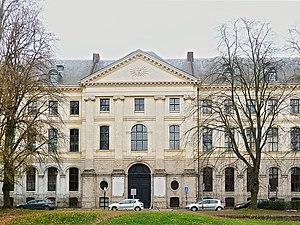
Façade de l'ancien hospice général avenue du Peuple Belge
L'avenue du Peuple-Belge est un espace public urbain de la commune de Lille dans le département français du Nord. Cette avenue du quartier du Vieux-Lille est réalisée de 1929 à 1965 sur l'ancien bassin de la Basse Deûle. Cet ancien canal fait l'objet de projets de remise en eau.
L’IAE Lille est une Ecole universitaire de management, composante de l'Université de Lille, spécialisé en gestion, management et marketing.
L’université de Lille est une université française publique située à Lille. Avec près de 75 000 étudiants, elle est l'une des plus grandes universités francophones. Étalée sur cinq principaux campus de la métropole lilloise, ses 23 composantes proposent des formations réparties en quatre grands domaines : Arts, lettres, langues, sciences humaines et sociales ; Droit, économie, gestion ; Santé ; Sciences et technologies.
L'Université Lille-I était l'une des trois universités publiques françaises qui formaient l'organisation universitaire de Lille entre 1970 et 2017; elle était alors chargée de l'enseignement supérieur public dans le domaine des sciences et technologies. Originellement fondée comme faculté des sciences de Lille en 1854 et intégrée dans l'université de Lille en 1896, elle était devenue université indépendante en 1970 sous le nom d'Université des sciences et technologies de Lille puis Université Lille-I en 2009; avant de provisoirement s'appeler Université de Lille, sciences et technologies pour amorcer la réunification.